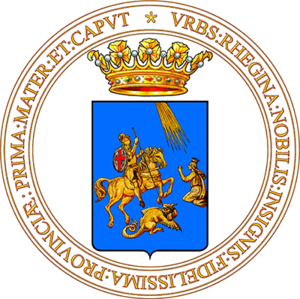
Reggio di Calabria
Reggio di Calabria, beliggende på tåen af Italiens "støvle", er hovedbyen i provinsen Reggio Calabria. Reggio var hovedby i Calabrien indtil 1970, hvor Catanzaro overtog værdigheden. Reggio har 182.703 indbyggere.